De Havilland Canada

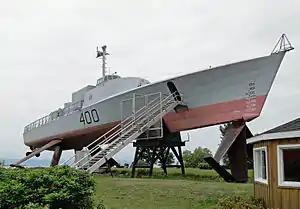
HMCS "Bras d'Or"

HMCS "Bras d'Or" (FHE 400) was a hydrofoil built from 1960 to 1967 for the Royal Canadian Navy. It served from 1968 to 1971 as a testing platform for antisubmarine warfare technology on an ocean-going hydrofoil. During sea trials in 1969, the vessel exceeded 63 knots (117 km/h; 72 mph), making her possibly the fastest warship in the world. The vessel was constructed at Marine Industries Limited of Sorel, Quebec, with de Havilland Canada the prime contractor.